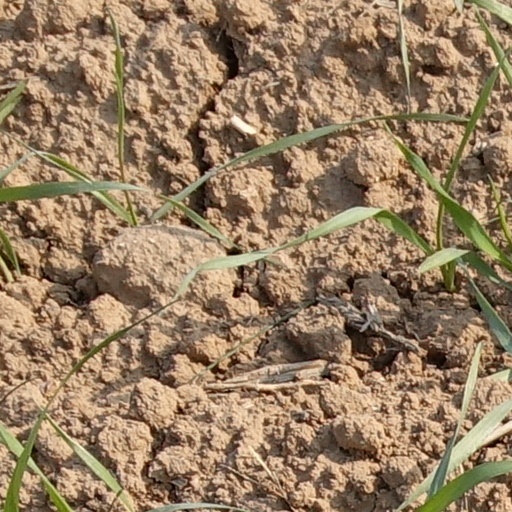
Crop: wheat